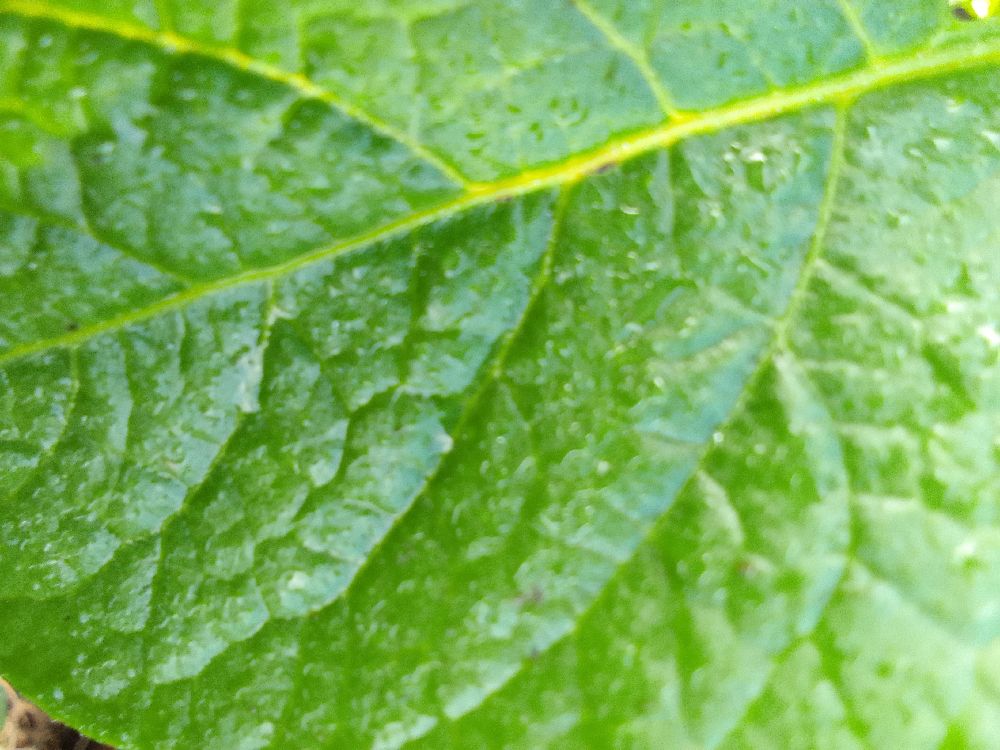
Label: Healthy